Khwaja Kamal-ud-Din

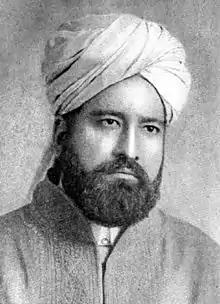
Khwaja Kamal-ud-Din

Khwaja Kamal-ud-Din (1870 – December 28, 1932) was a prominent figure of the early Ahmadiyya movement and the author of numerous works about Islam.